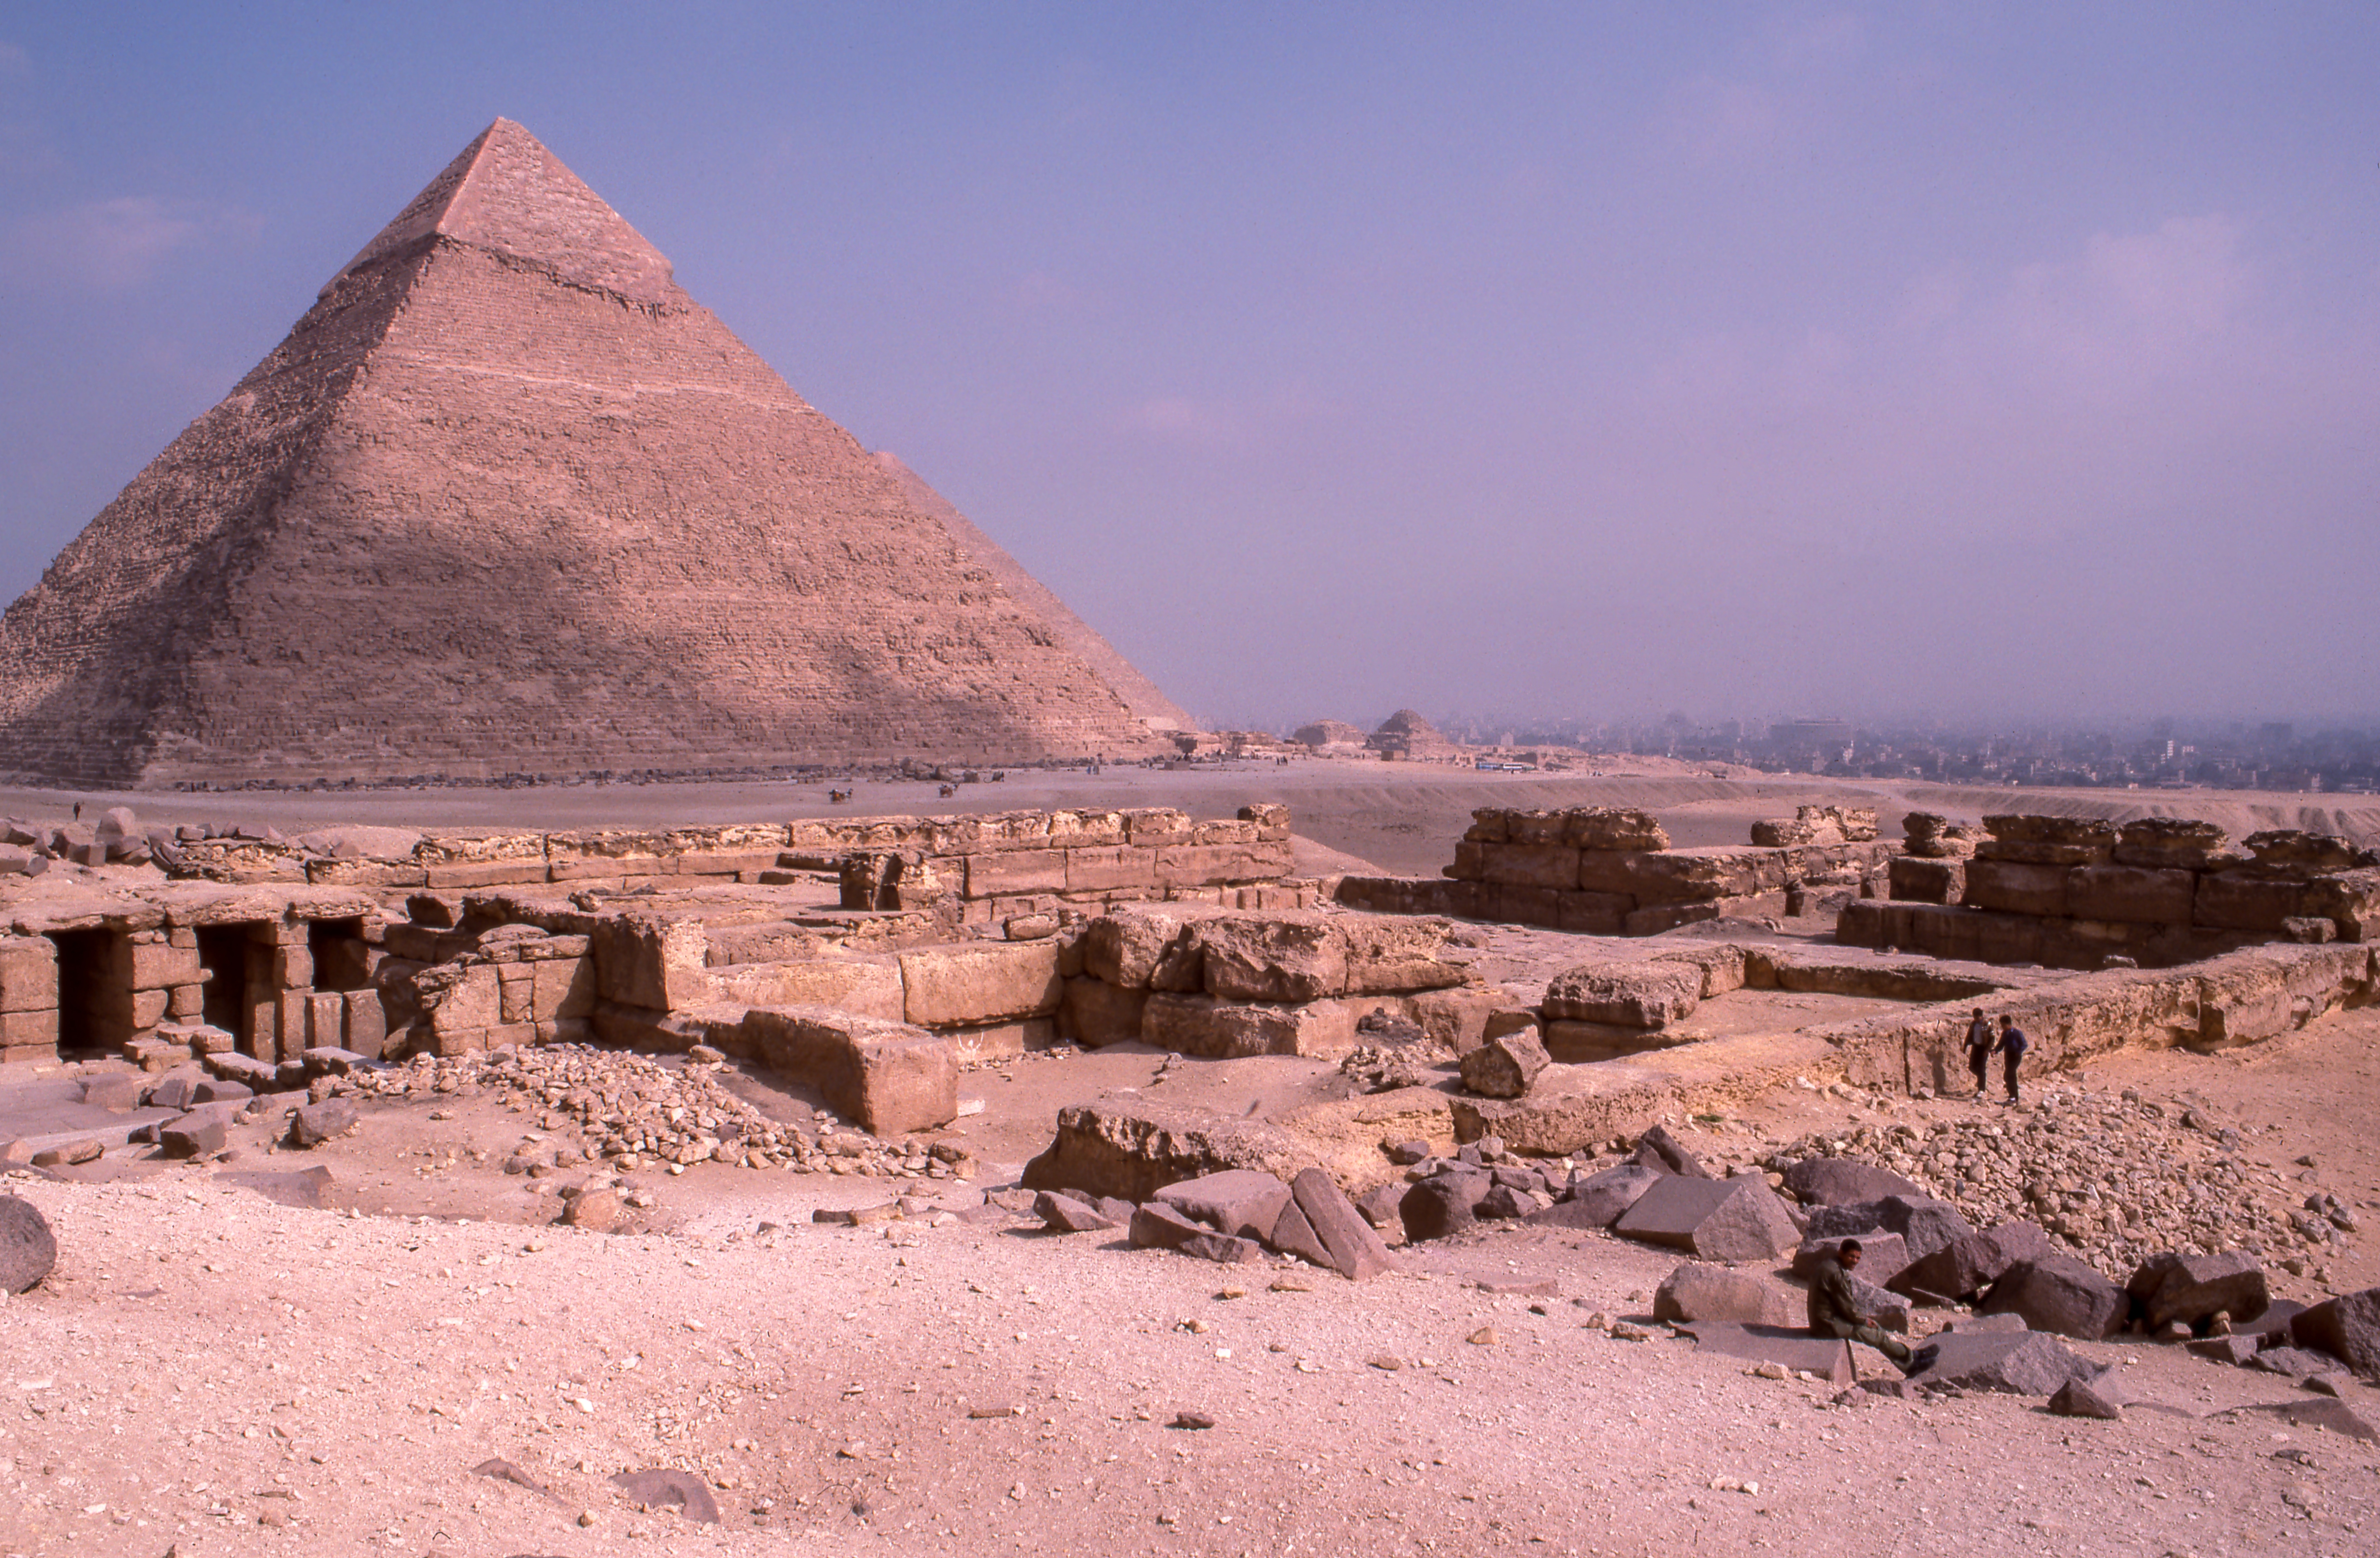
rock, monument, formation, pyramid, landmark, ruin, geological formation, egypt, badlands, plateau, wadi, archaeological site, unesco world heritage site, historic site, ancient history